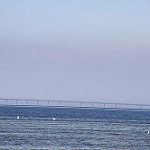
Label: sea